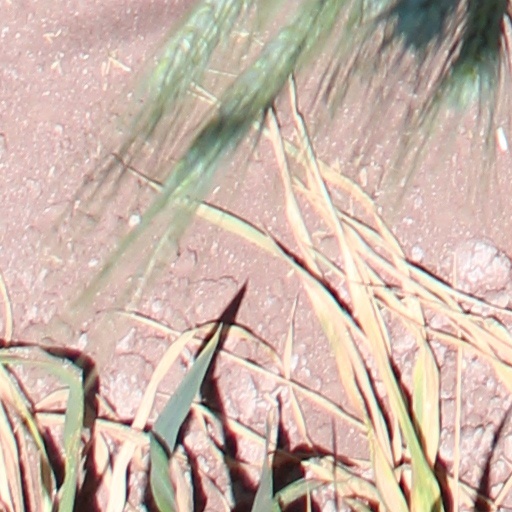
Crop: wheat